Architecture of the Philippines

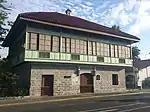
are Filipino colonial houses during the Spanish period. Pictured is the Rizal Shrine in Calamba, Laguna.

For years the mountainous province of Ifugao have been carefully cultivated with terraced fields. These rice terraces illustrate the ability of human culture to adapt to new social and climate pressures as well as to implement and develop new ideas and technologies. They also epitomize a harmonic, sustainable relationship between humans and their environment. The structures' original builders used stone and mud walls to carefully carve and construct terraces that could hold flooded pond fields for the cultivation of rice. They also established a system to water these plots by harvesting water from mountaintop forests. These engineering feats were done by hand as was the farming itself.